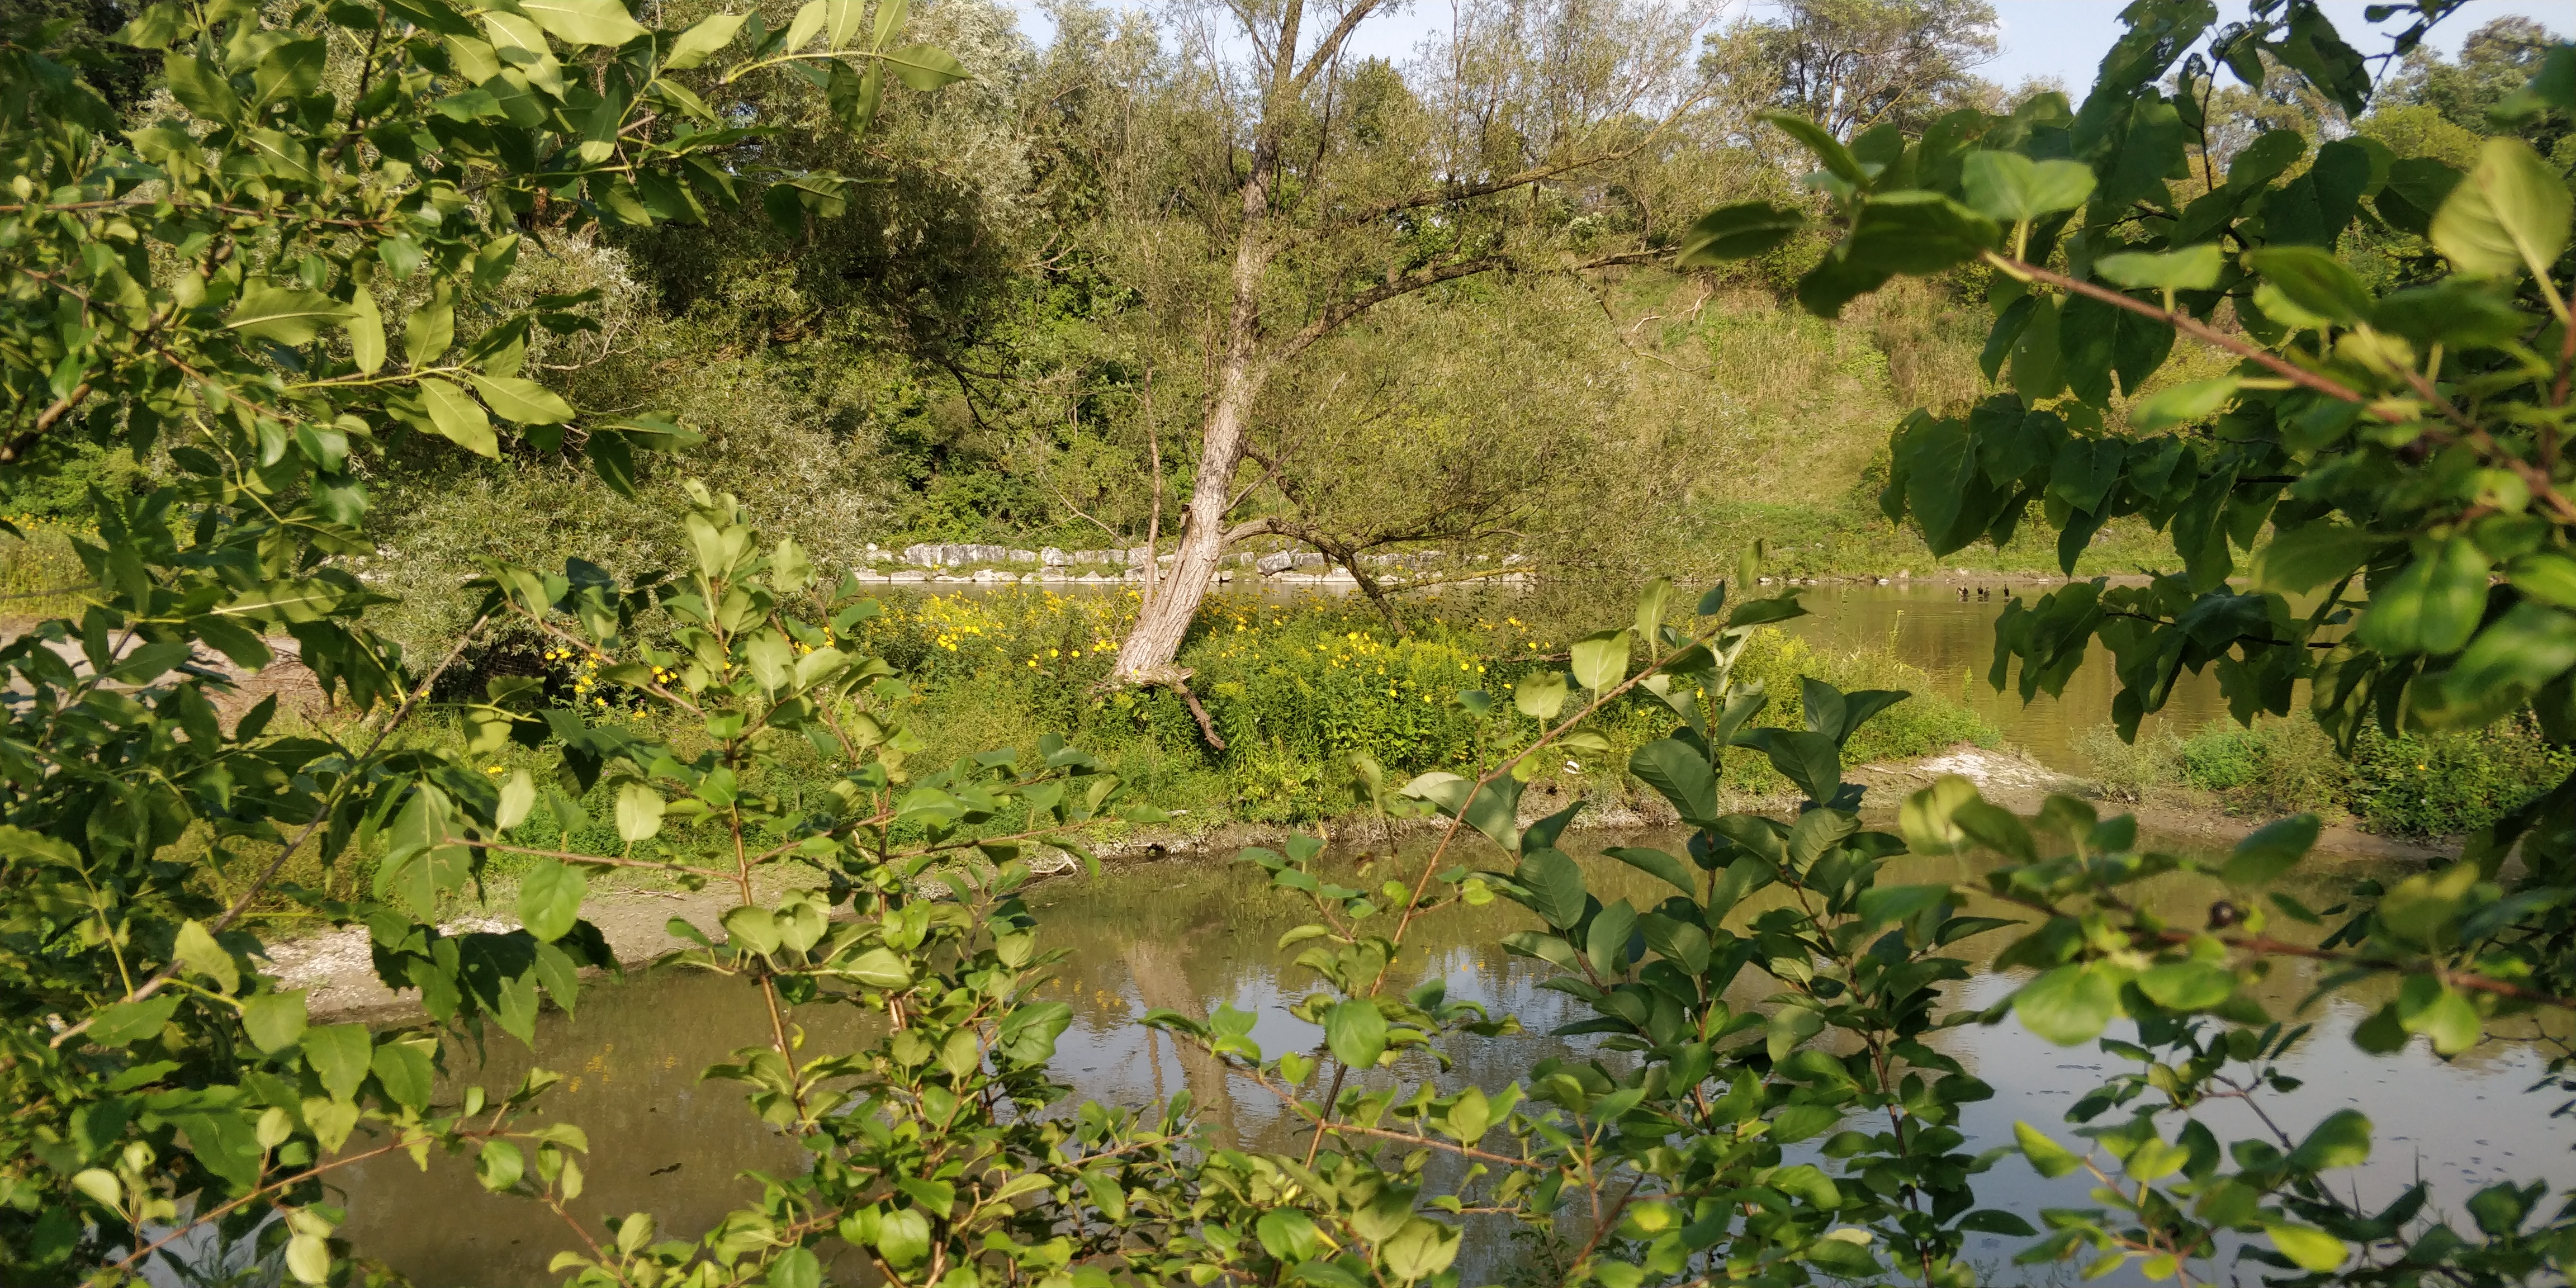
raymond, park, toronto, vegetation, nature, nature reserve, natural environment, tree, natural landscape, plant community, leaf, plant, biome, grass, branch, wildlife, rural area, jungle, adaptation, forest, riparian forest, shrubland, landscape, woodland, flower, shrub, groundcover